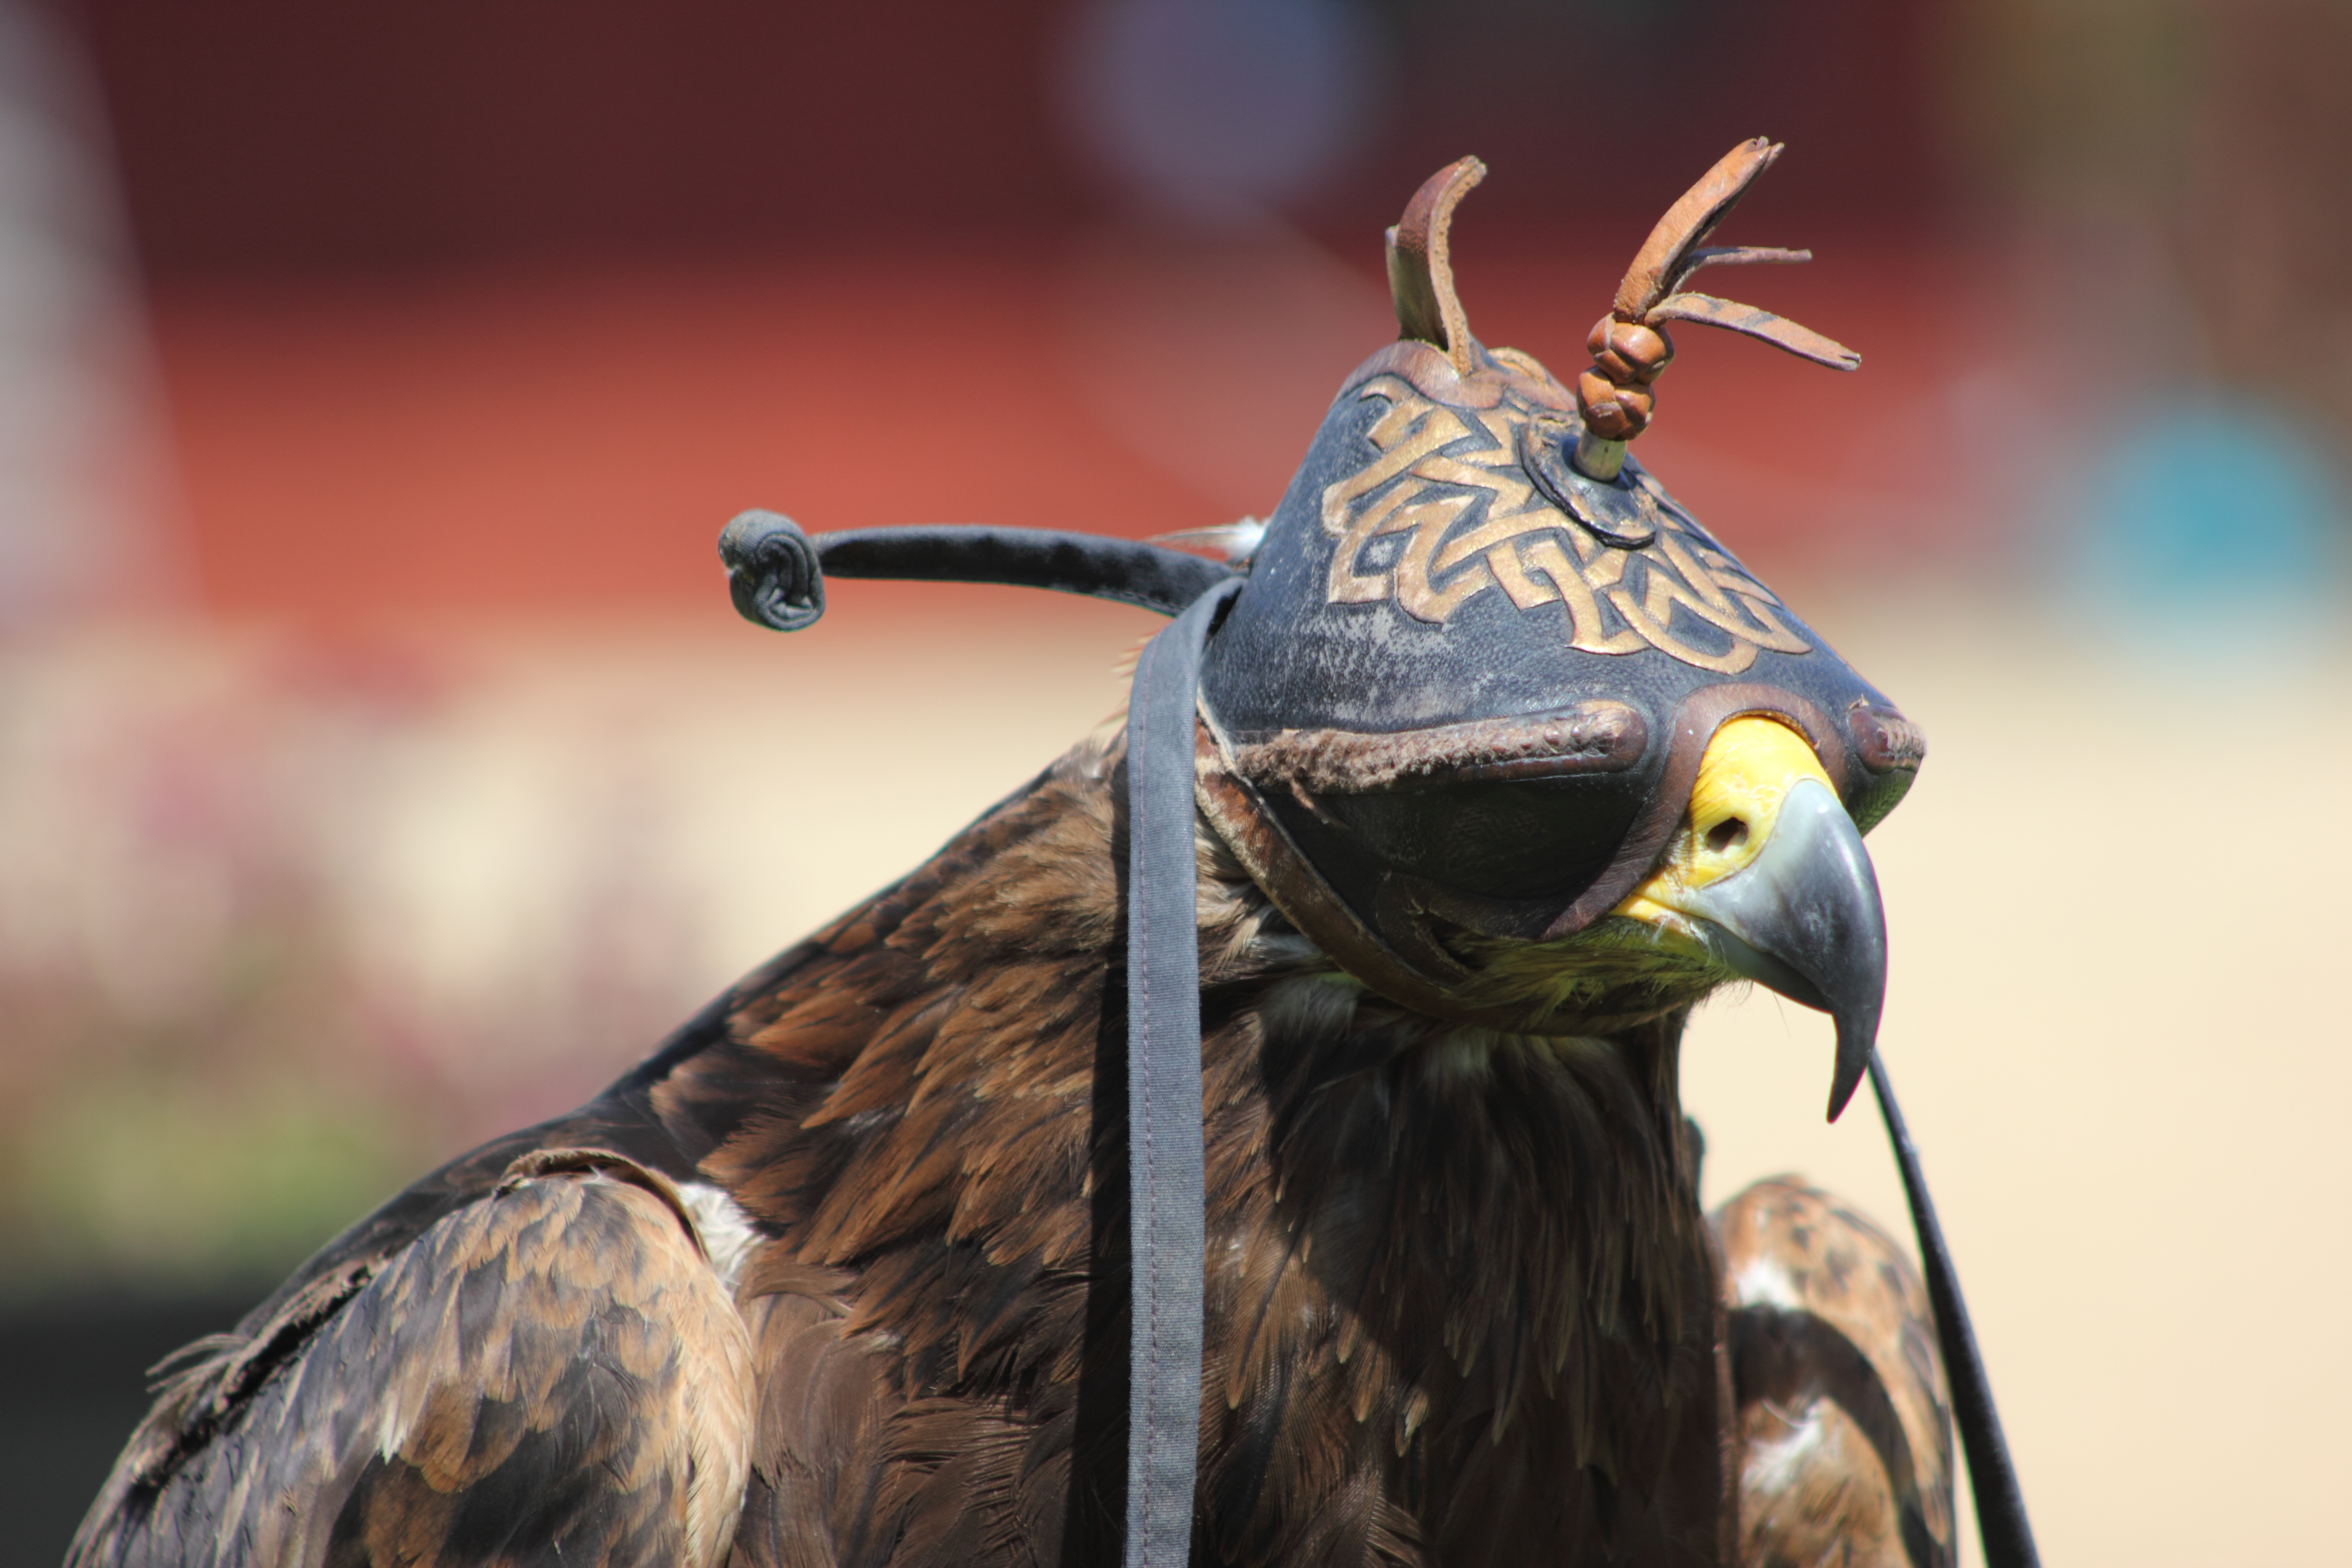
bird, animal, wildlife, beak, insect, hawk, fauna, bird of prey, close up, feathers, falcon, macro photography